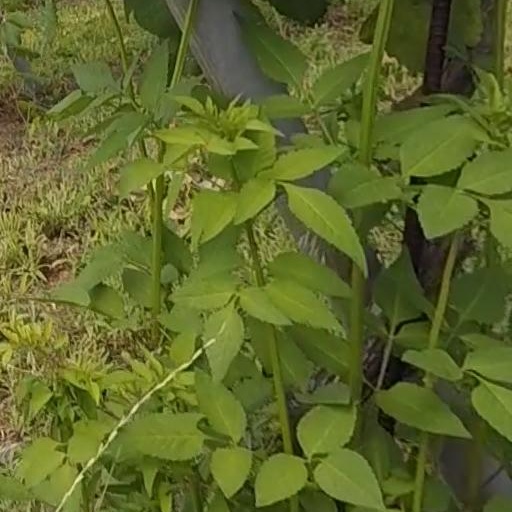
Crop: grape